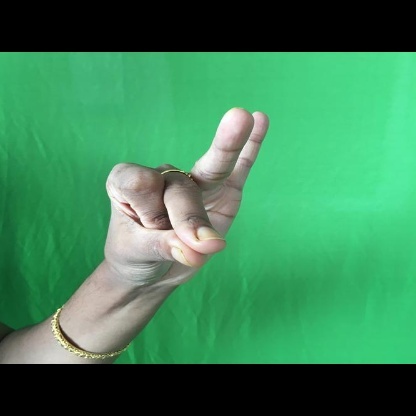
Mudra: Bramaram